Victory Day (9 May)

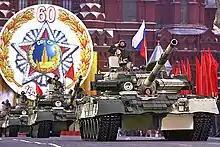
The 2005 Victory Day parade on Moscow's Red Square.

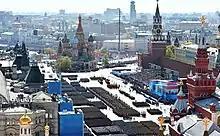
2015 Victory Day parade on Moscow's Red Square.

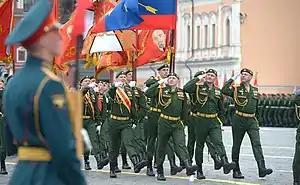
2021 Moscow Victory Day Parade. Military parades and Soviet military symbolism play an important role in the 9 May celebrations across Russia.

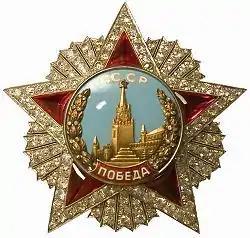
Soviet Order of Victory

Victory Day Parades are military parades that are held on 9 May, particularly in various post-soviet nations such as Russia, Kazakhstan, Belarus, and until 2015, Ukraine. Outside of the former Soviet Union, military victory parades have also been held in Serbia, Poland and the Czech Republic. The first victory day parade on Red Square took place with the participation of the Red Army and a small detachment from the First Polish Army on 24 June 1945. After a 20-year hiatus, the parade was held again and became a regular tradition among Eastern Bloc countries and Soviet allies. Countries that had this tradition included Yugoslavia and Czechoslovakia, both of which had their last parades in 1985. After the fall of the Soviet Union, they quickly fell out of style in Europe and soon became a practice among post-Soviet nations, many of which have large Russian populations. In 1995, Russia, Kazakhstan, Belarus, and Ukraine held parades for the first time since 1991.